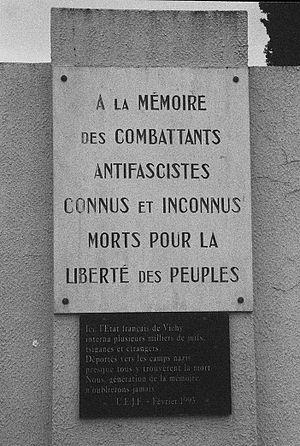
Cet article recense les immeubles protégés au titre des monuments historiques en 2019, en France..
Pio Turroni est un maçon, carreleur, mosaïste et militant antifasciste anarchiste italien.
Le camp du Vernet d’Ariège est un camp d'internement français situé dans la commune du Vernet en Ariège, sur le bord de la route Nationale 20, au nord de Pamiers. Il a été créé en 1939, initialement pour interner les républicains espagnols en fuite à la suite de leur défaite au cours de la guerre civile. Il a été fermé en 1944.